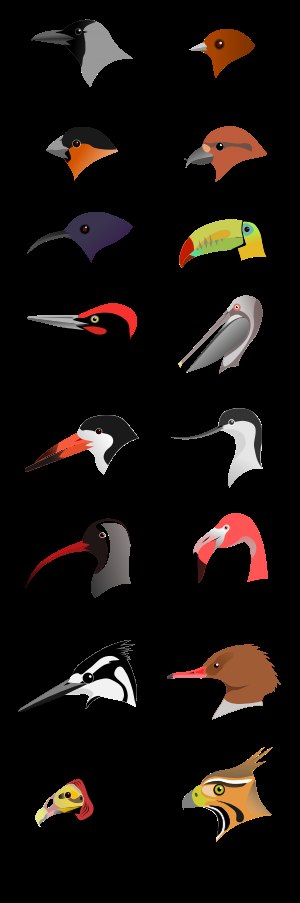
Næb
Et udvalg af forskellige fuglenæb.
Et næb er et spidst ben-område på en fugl, der fungerer som fuglens mund. Betegnelsen bruges også hos visse andre dyrearter.